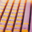
Label: keyboard